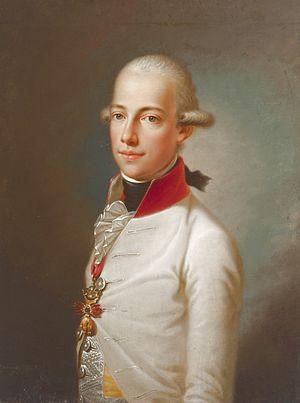
Jean-Baptiste Joseph Fabien Sébastien d’Autriche, né le 20 janvier 1782 à Florence en Toscane et mort le 11 mai 1859 à Graz en Styrie, est prince de la maison de Habsbourg-Lorraine, 9ᵉ fils du grand-duc Léopold de Toscane, le futur empereur Léopold II, et de son épouse Marie-Louise d'Espagne. Frère cadet de l'empereur François Iᵉʳ d'Autriche, il fut feld-maréchal de l'Armée impériale et régent impérial du pouvoir central provisoire mis en place par le Parlement de Francfort en 1848 lors des événements de la révolution de Mars.
Ce qui suit est l'ordre de bataille des forces militaires en présence lors de la bataille de Raab, qui eut lieu le 14 juin 1809 lors de la campagne d'Allemagne et d'Autriche.
La bataille de Sacile se déroule le 16 avril 1809 à Sacile, lors de la campagne d'Allemagne et d'Autriche, et oppose l'armée française d'Italie commandée par le vice-roi Eugène de Beauharnais à l'armée autrichienne de l'archiduc Jean d'Autriche. Après avoir contenu avec succès les assauts français dans la matinée, les Autrichiens lancent une contre-attaque qui décide de la victoire en refoulant les Franco-Italiens du champ de bataille.
La bataille de Raab se déroule le 14 juin 1809 près de Győr, en Hongrie, et oppose l'armée franco-italienne du vice-roi Eugène de Beauharnais à l'armée autrichienne de l'archiduc Jean d'Autriche. L'affrontement se solde par une victoire des Franco-Italiens.